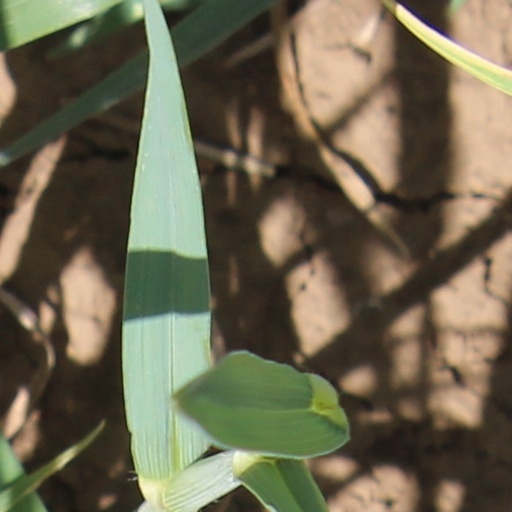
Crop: wheat